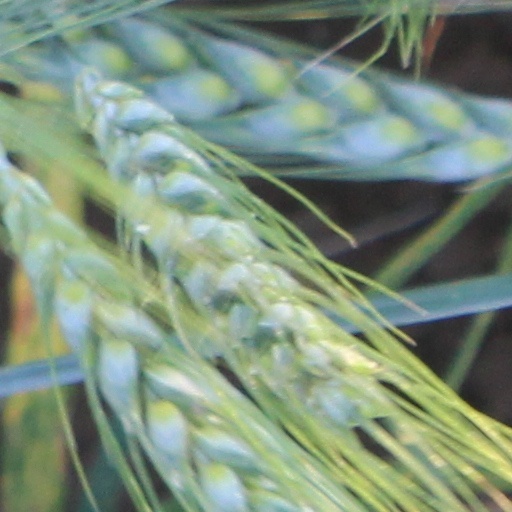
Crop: wheat